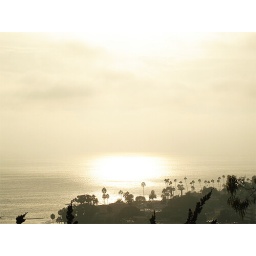
Taken from the balcony of my cousins home in Laguna Beach, California.